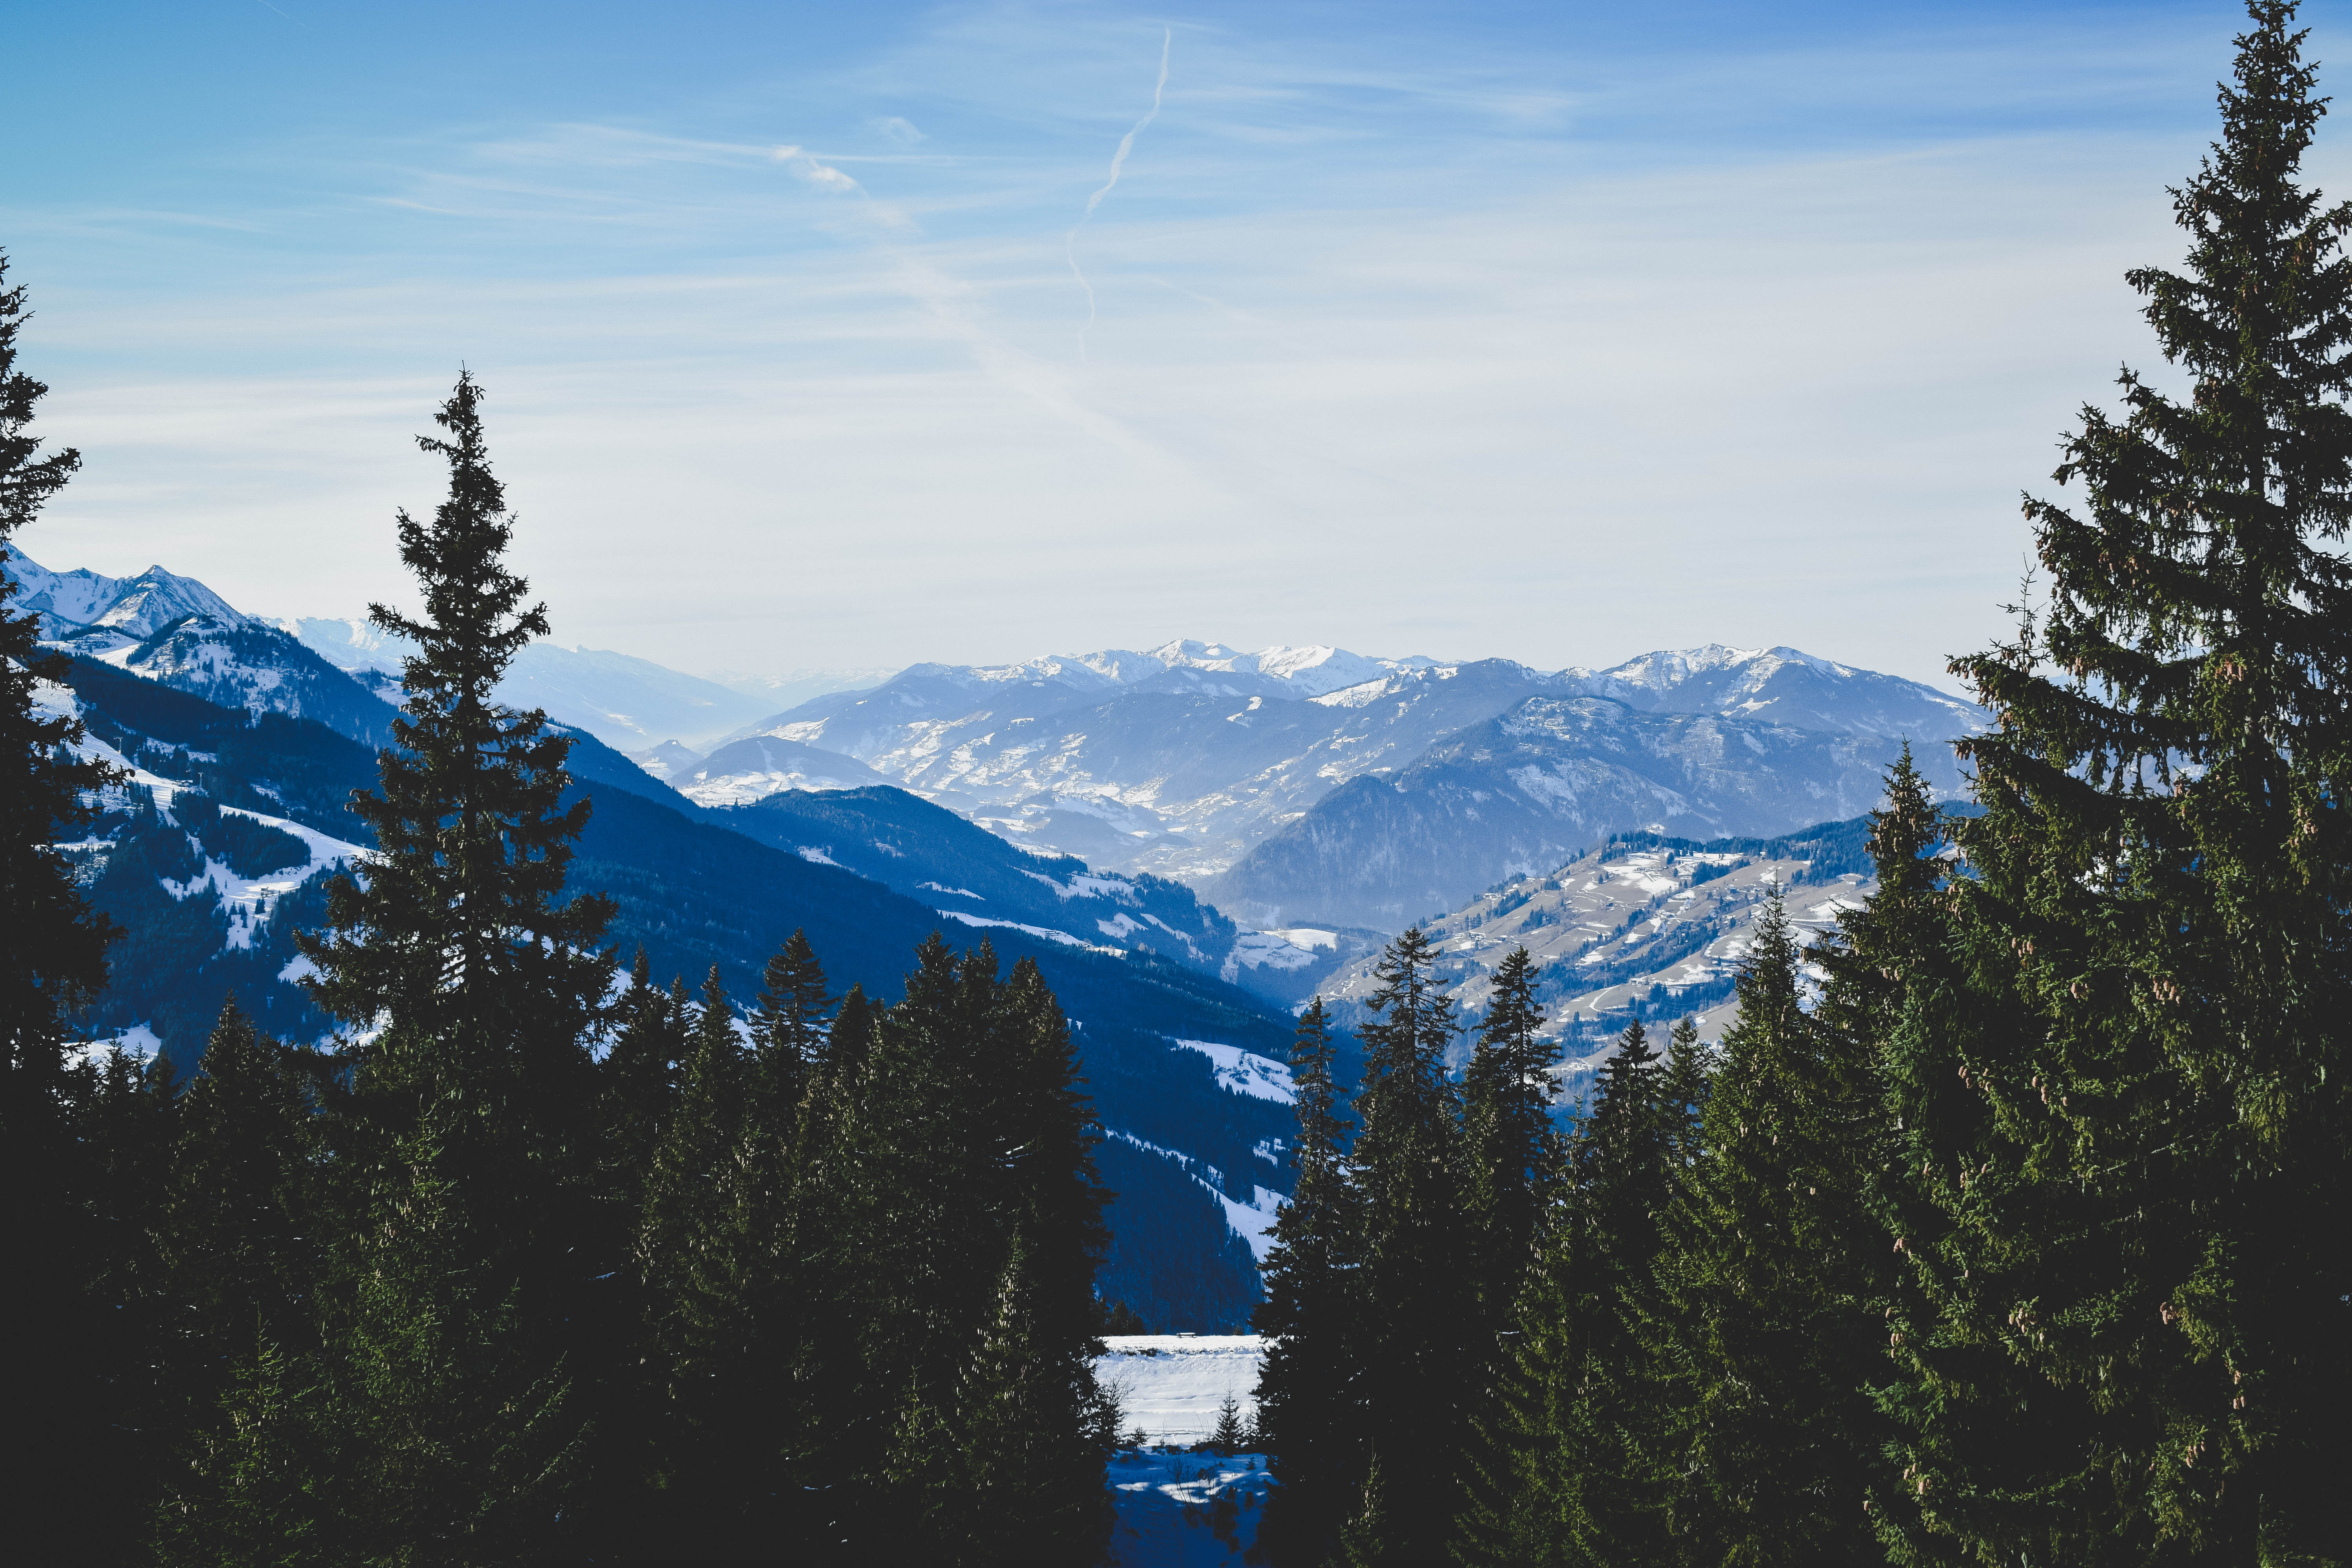
tree, nature, wilderness, mountain, snow, winter, mountain range, weather, ridge, summit, alps, landform, mountain pass, geographical feature, mountainous landforms